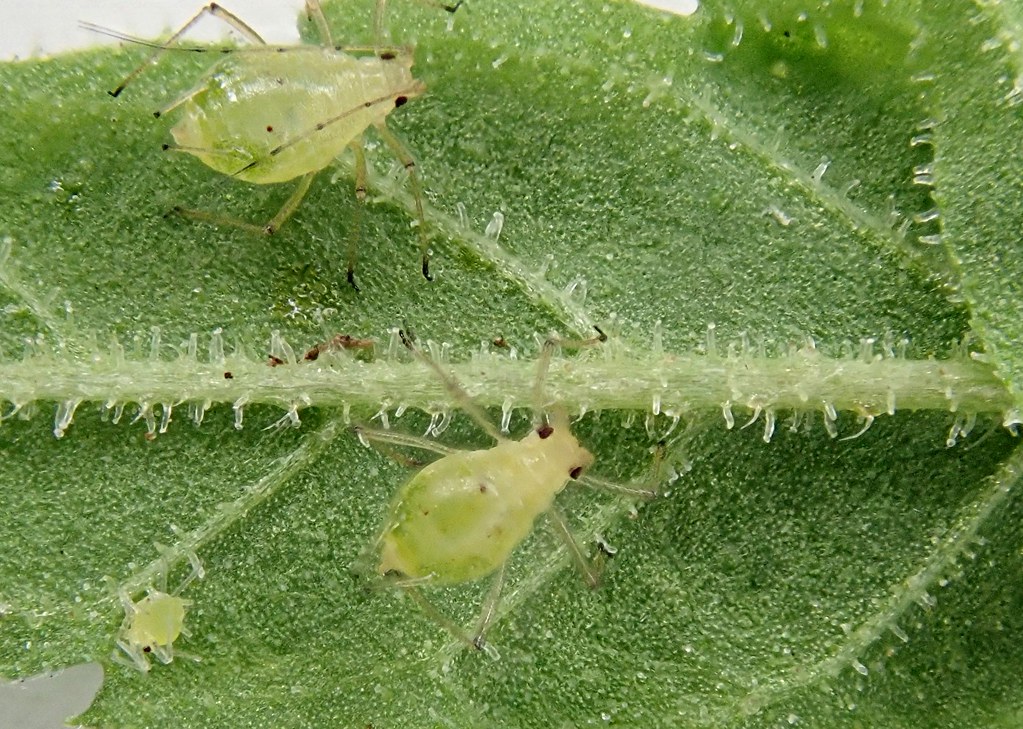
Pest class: green_peach_aphid